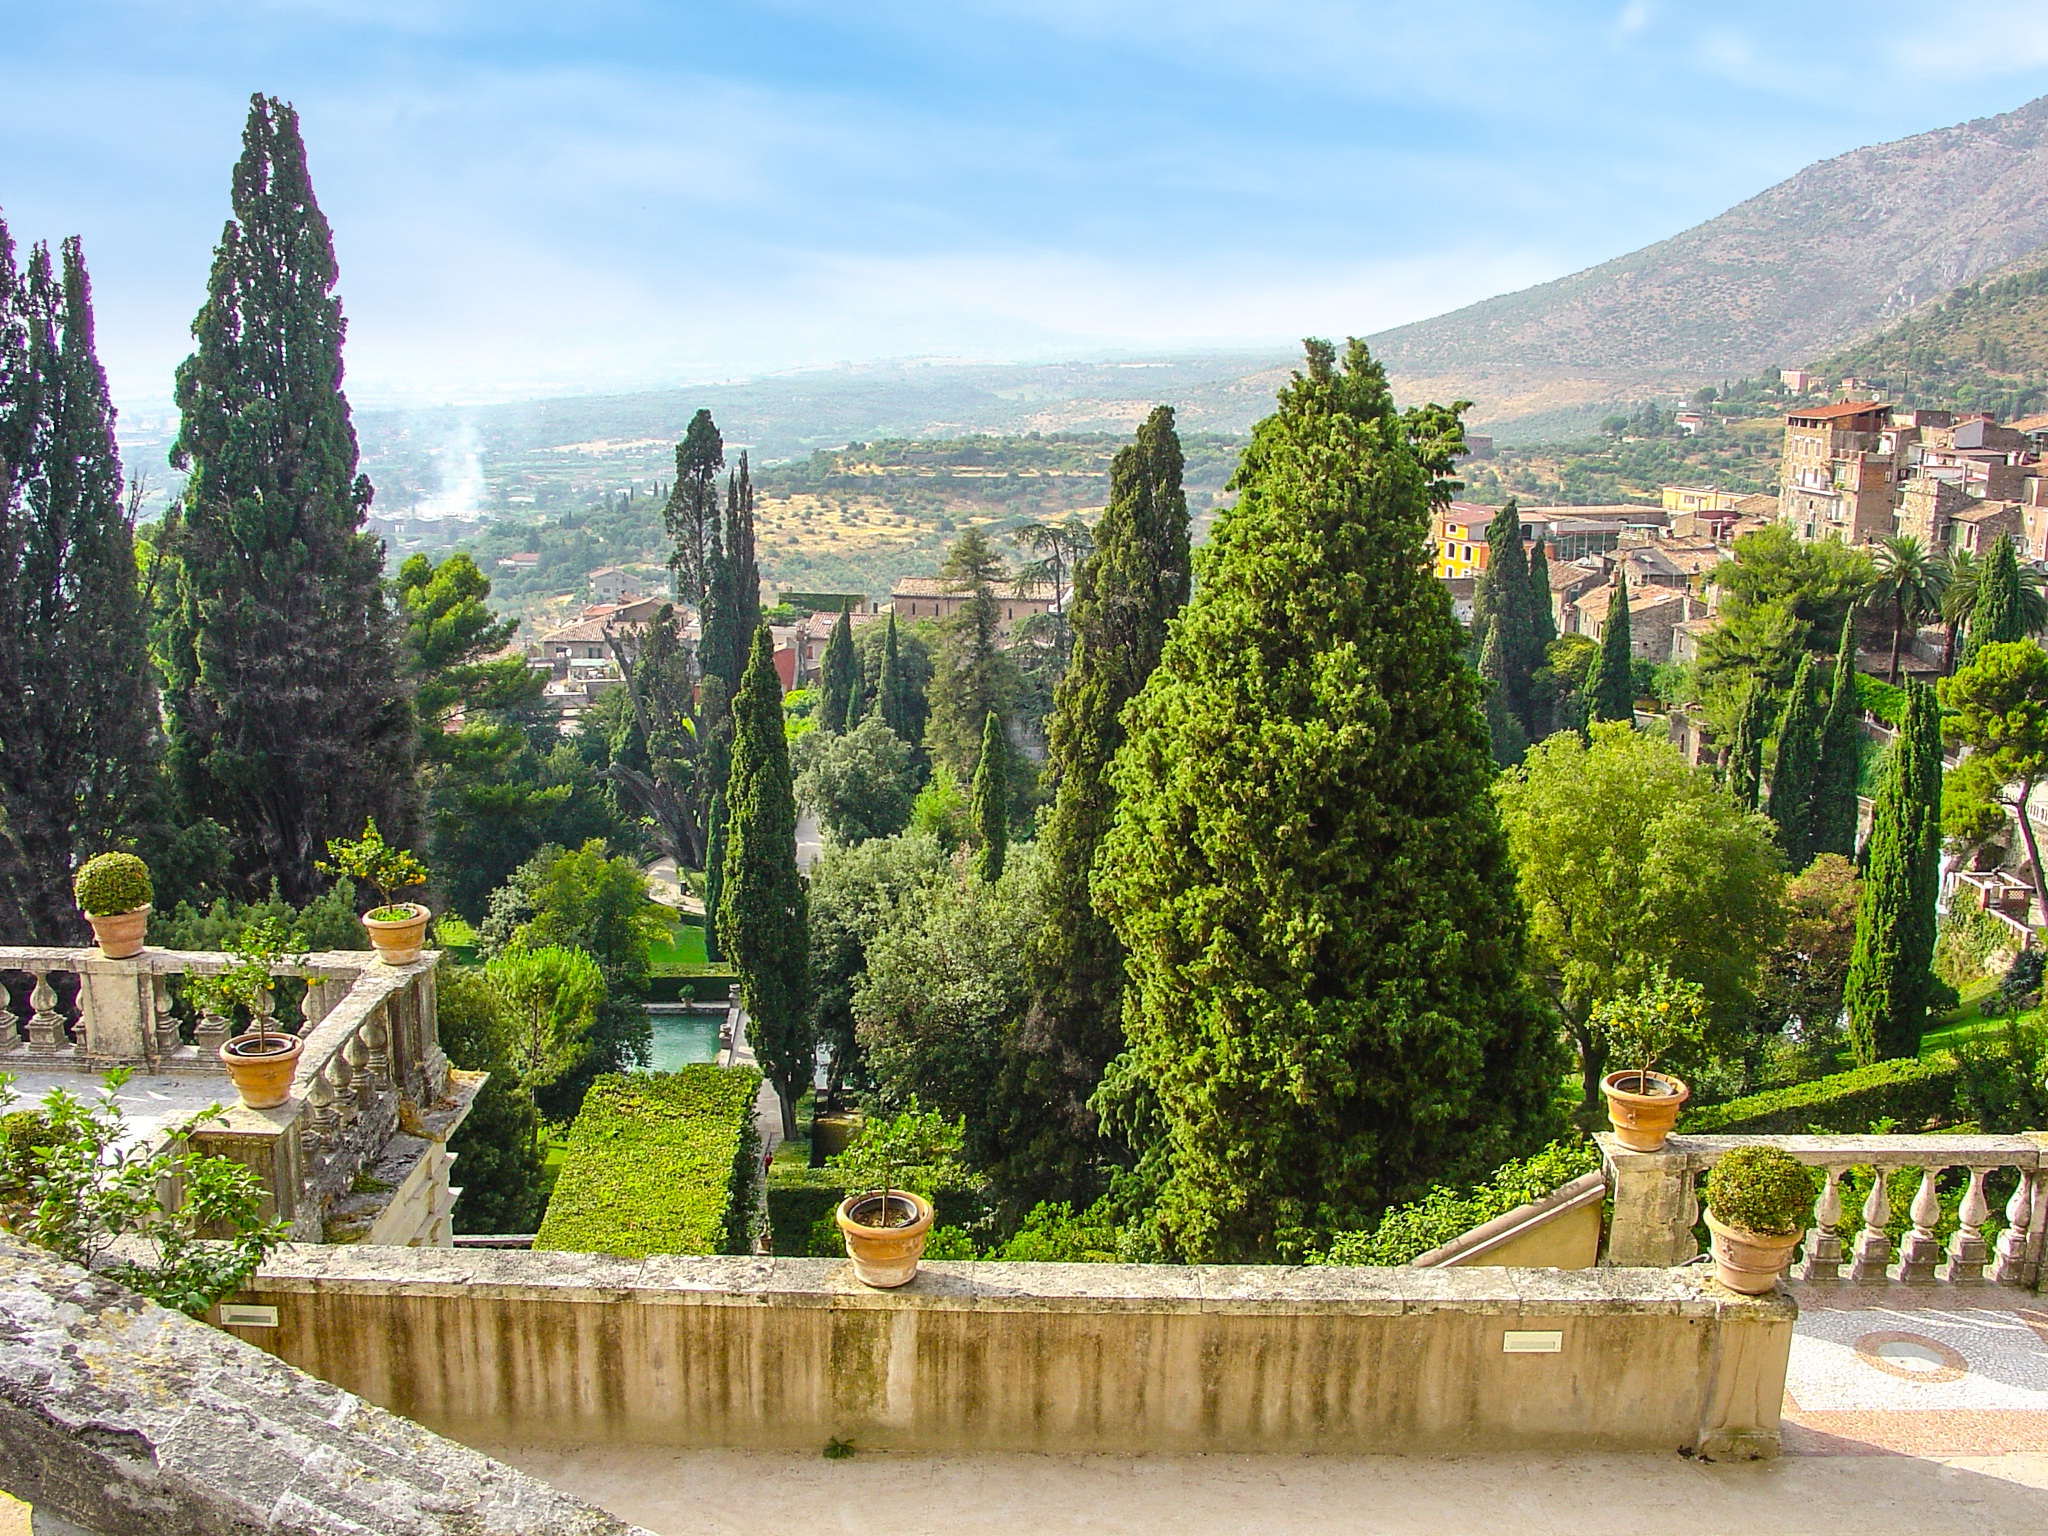
landscape, tree, grass, mountain, plant, sky, villa, view, city, scenic, italy, garden, tourism, landscaping, botanical garden, estate